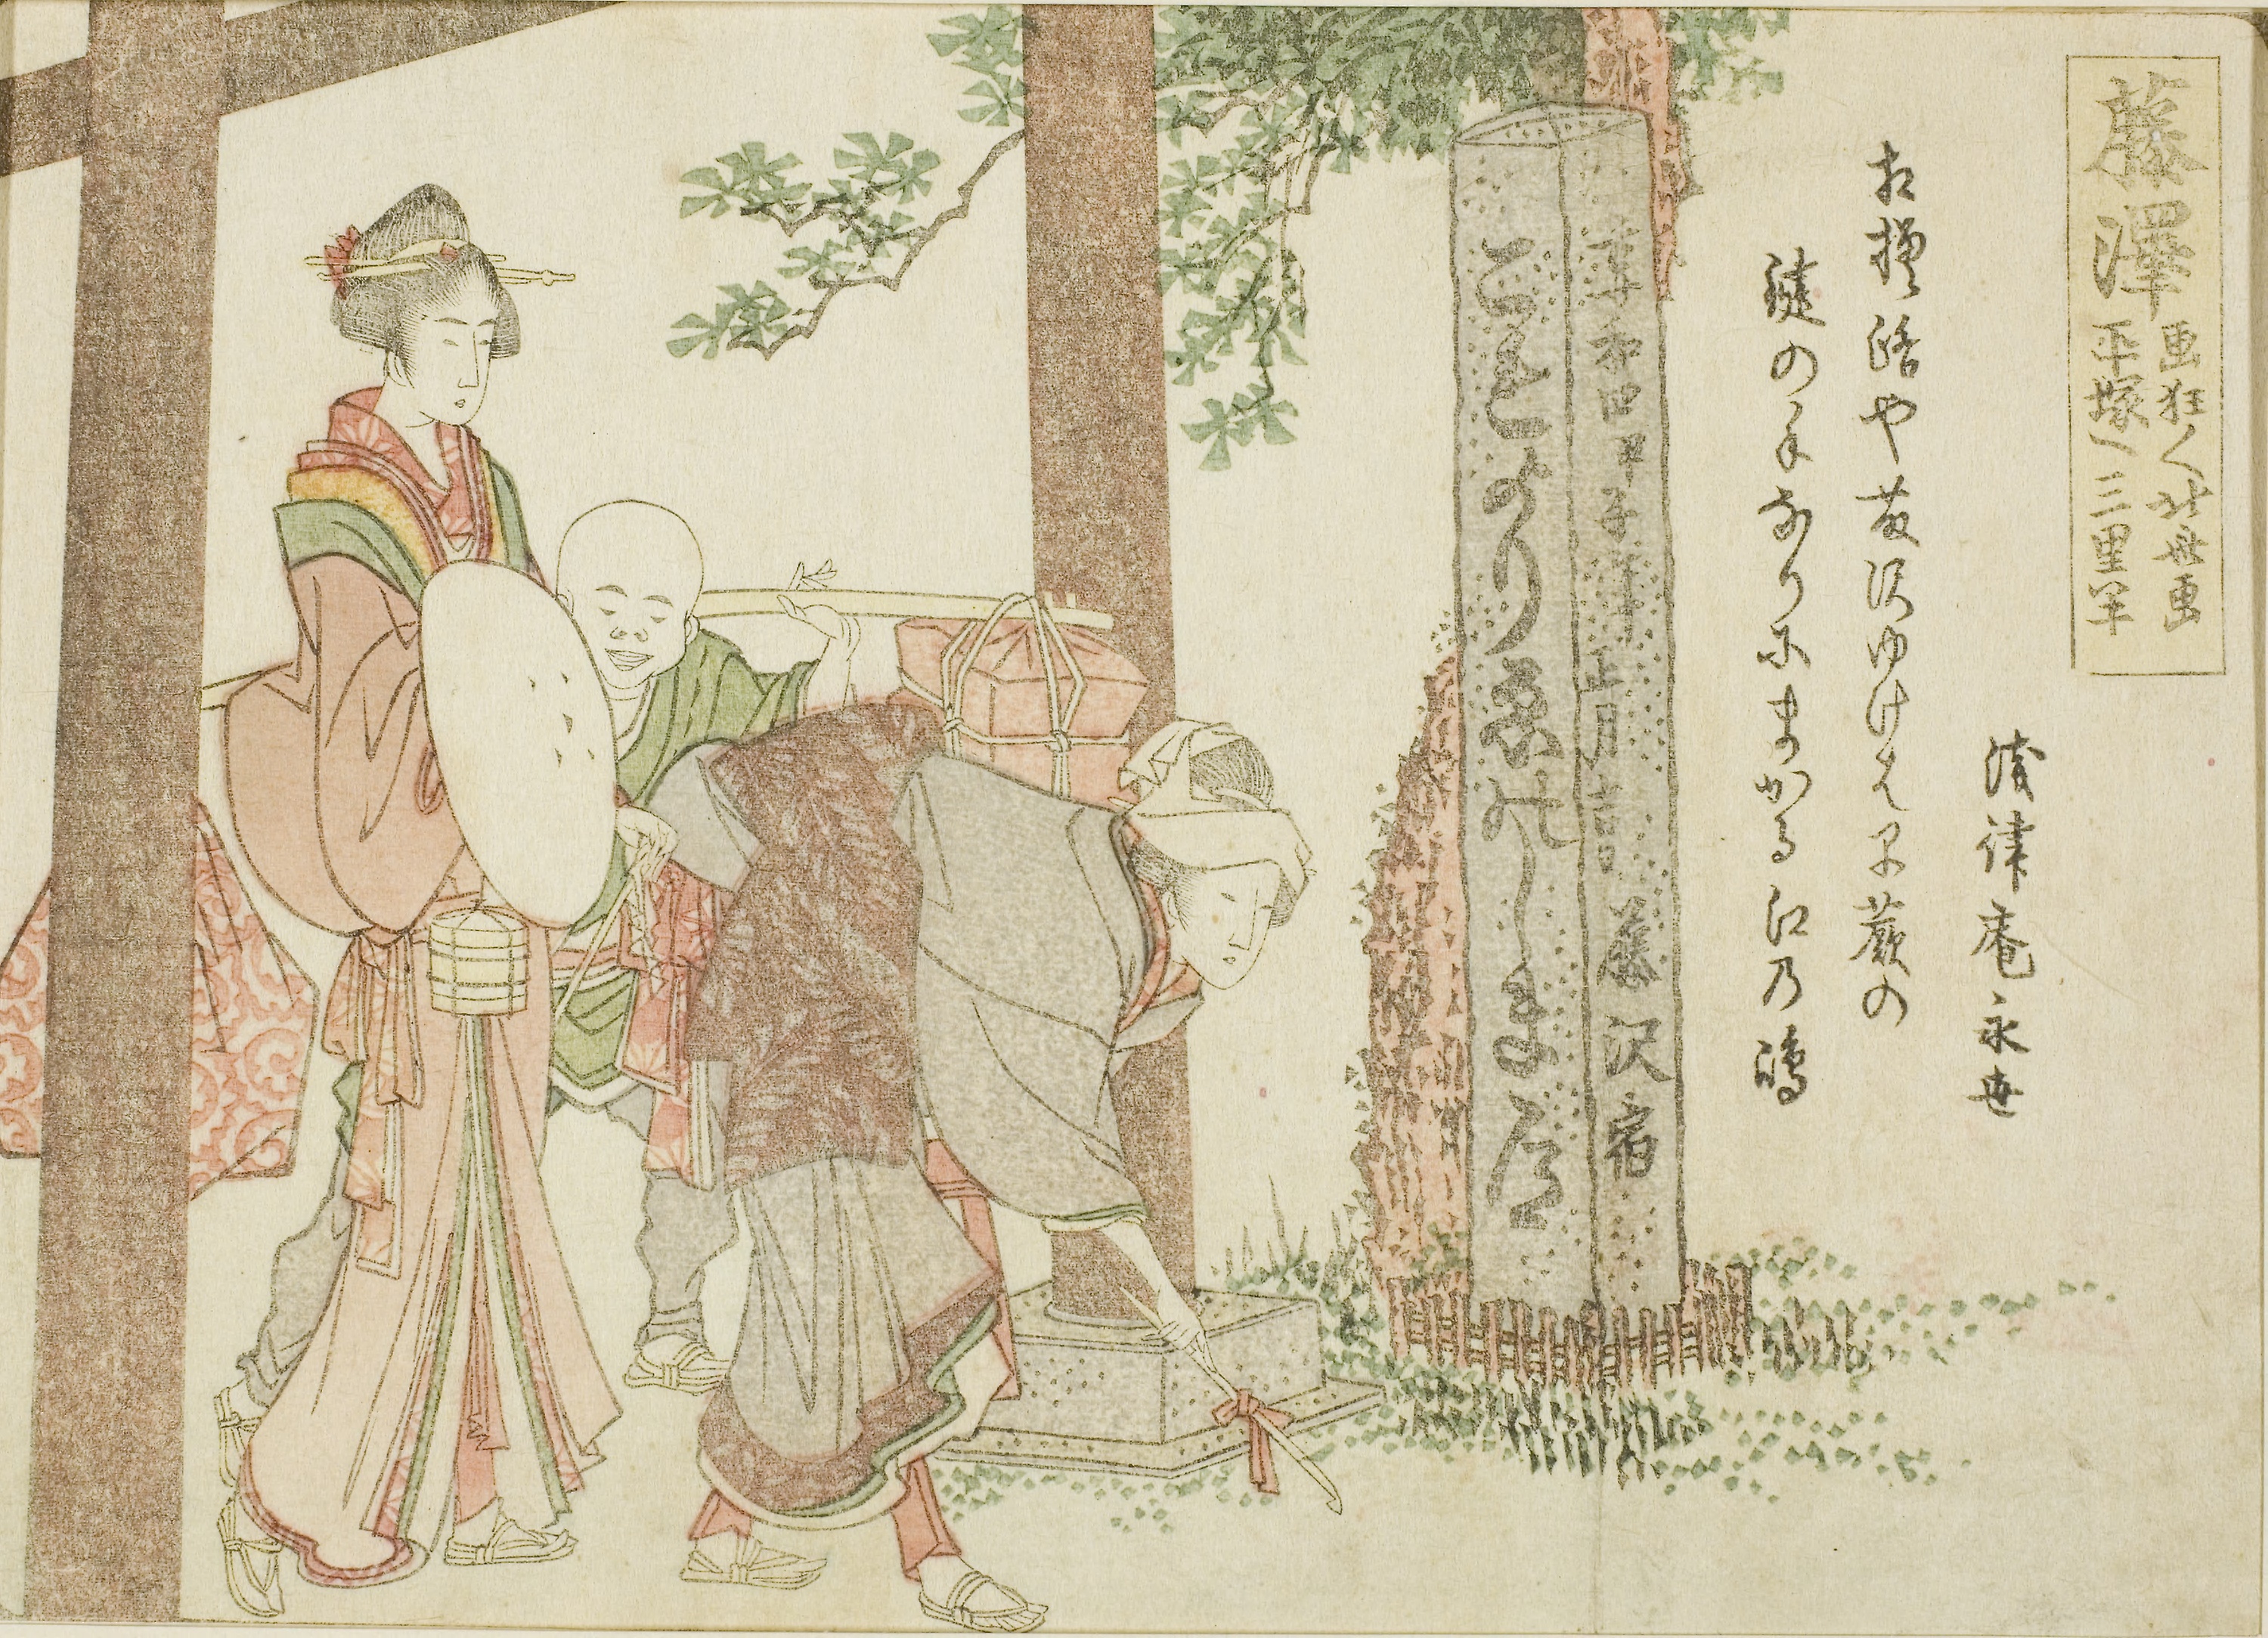
text, art, illustration, paper